Dr. NTR University of Health Sciences

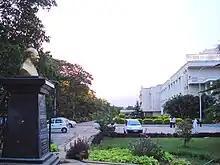
A statue in Dr. N.T.R. University of Health Sciences

In 2022, the then CM of Andhra Pradesh Y. S. Jagan Mohan Reddy has changed the university name to "Dr. YSR University of Health Sciences" after the former chief minister of Andhra Pradesh Dr. Y. S. Rajasekhara Reddy. Several protests were done by people of Andhra against this change. It was reverted to "Dr. NTR University of Health Sciences" in July 2024.